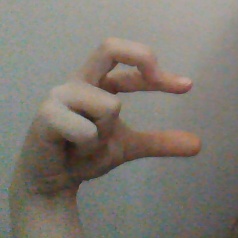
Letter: thal